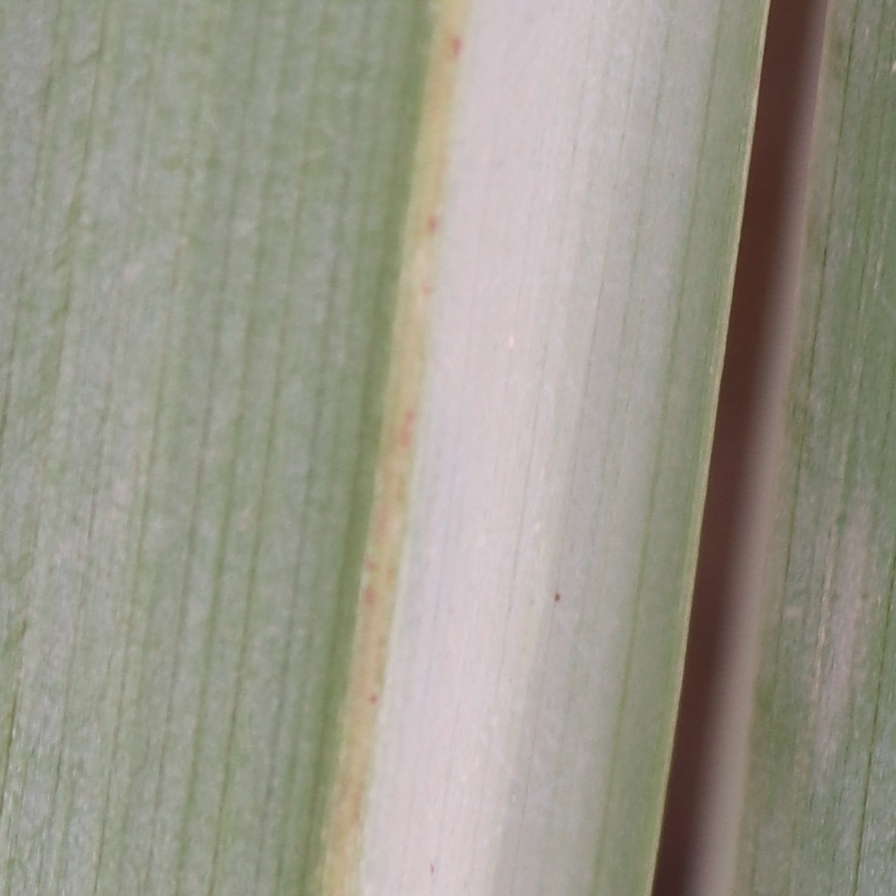
Label: Healthy